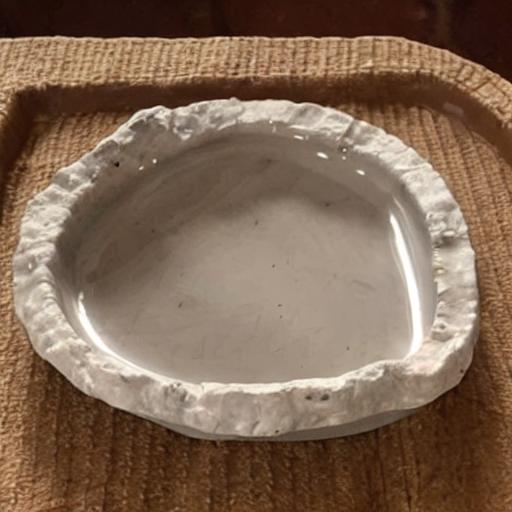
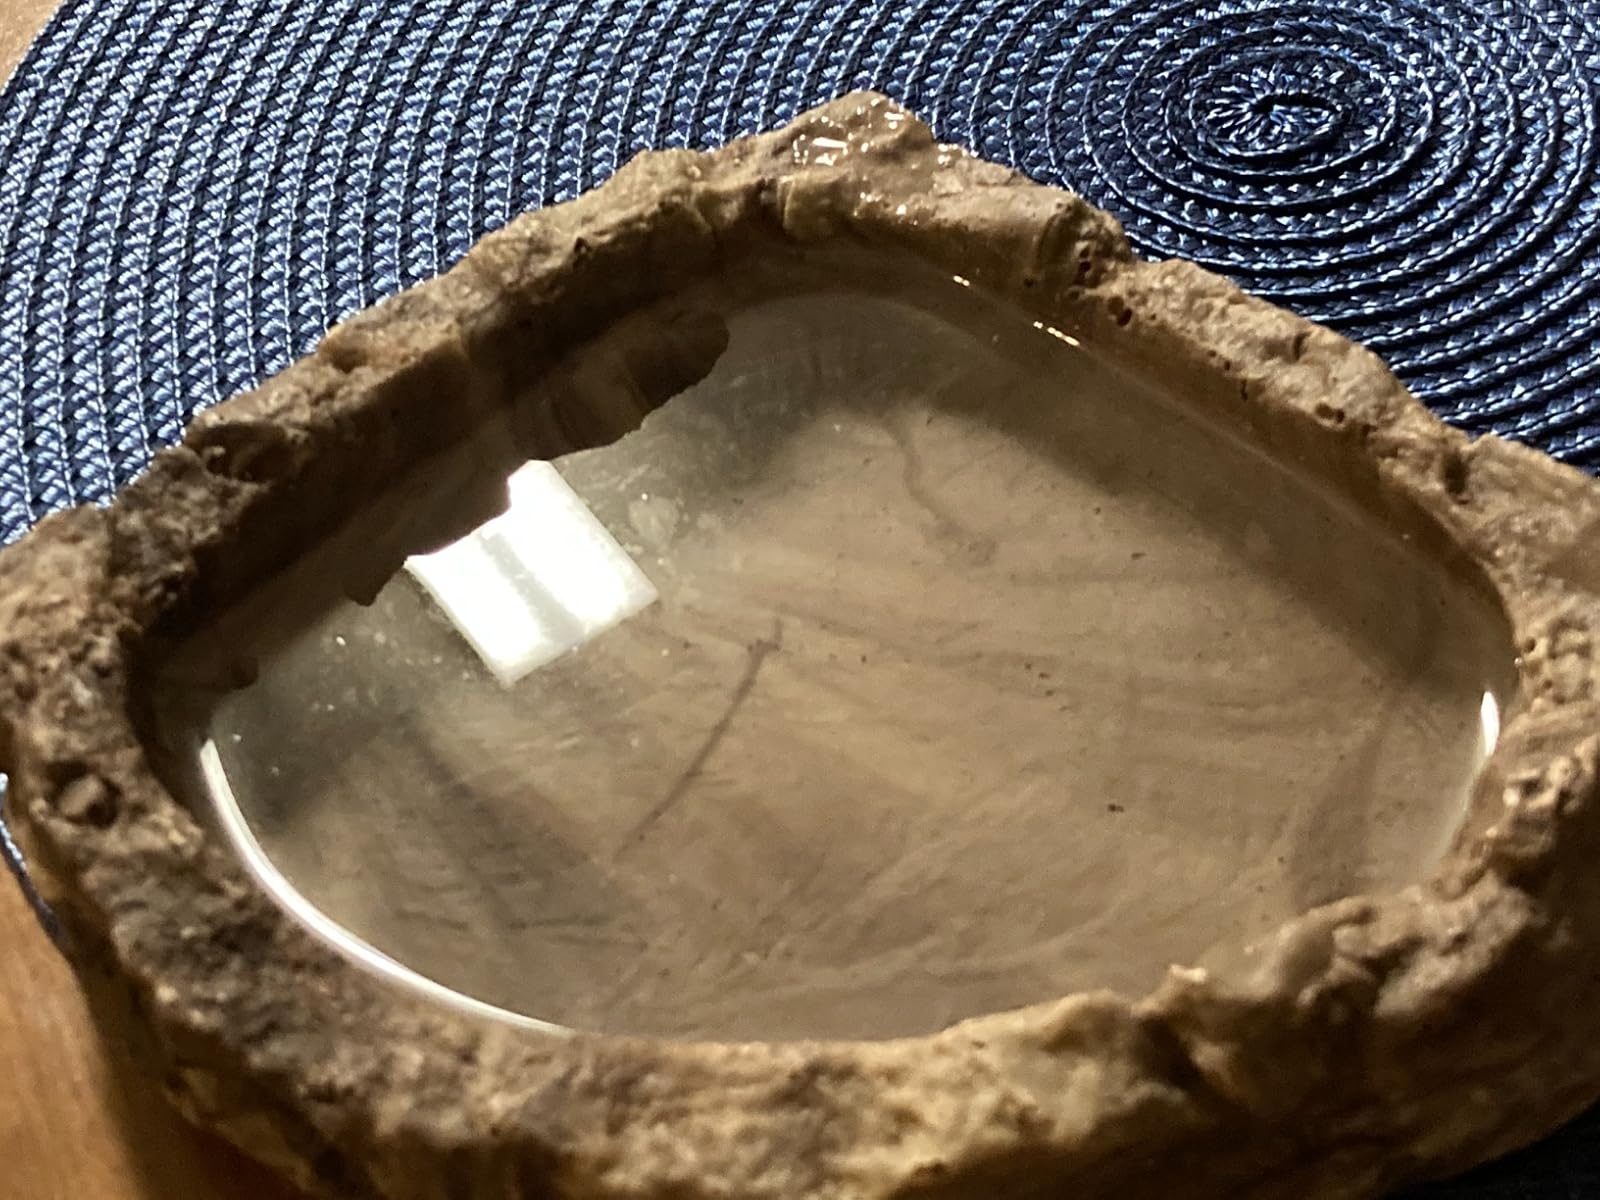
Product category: items_bowl
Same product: no